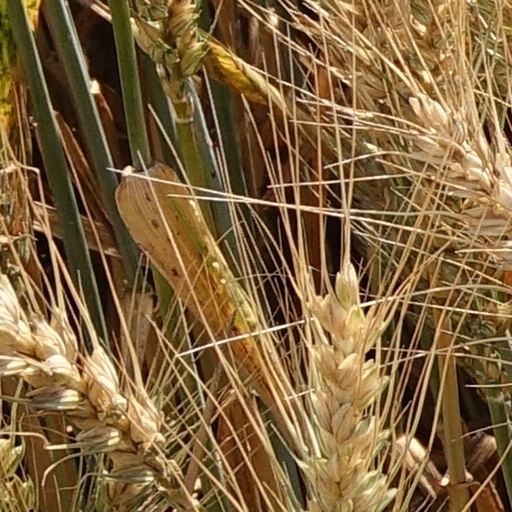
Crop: wheat